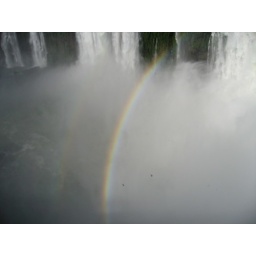
Foz de Iguazu - Argentinian sideRemark the birds flying in the fog of the waterfalls